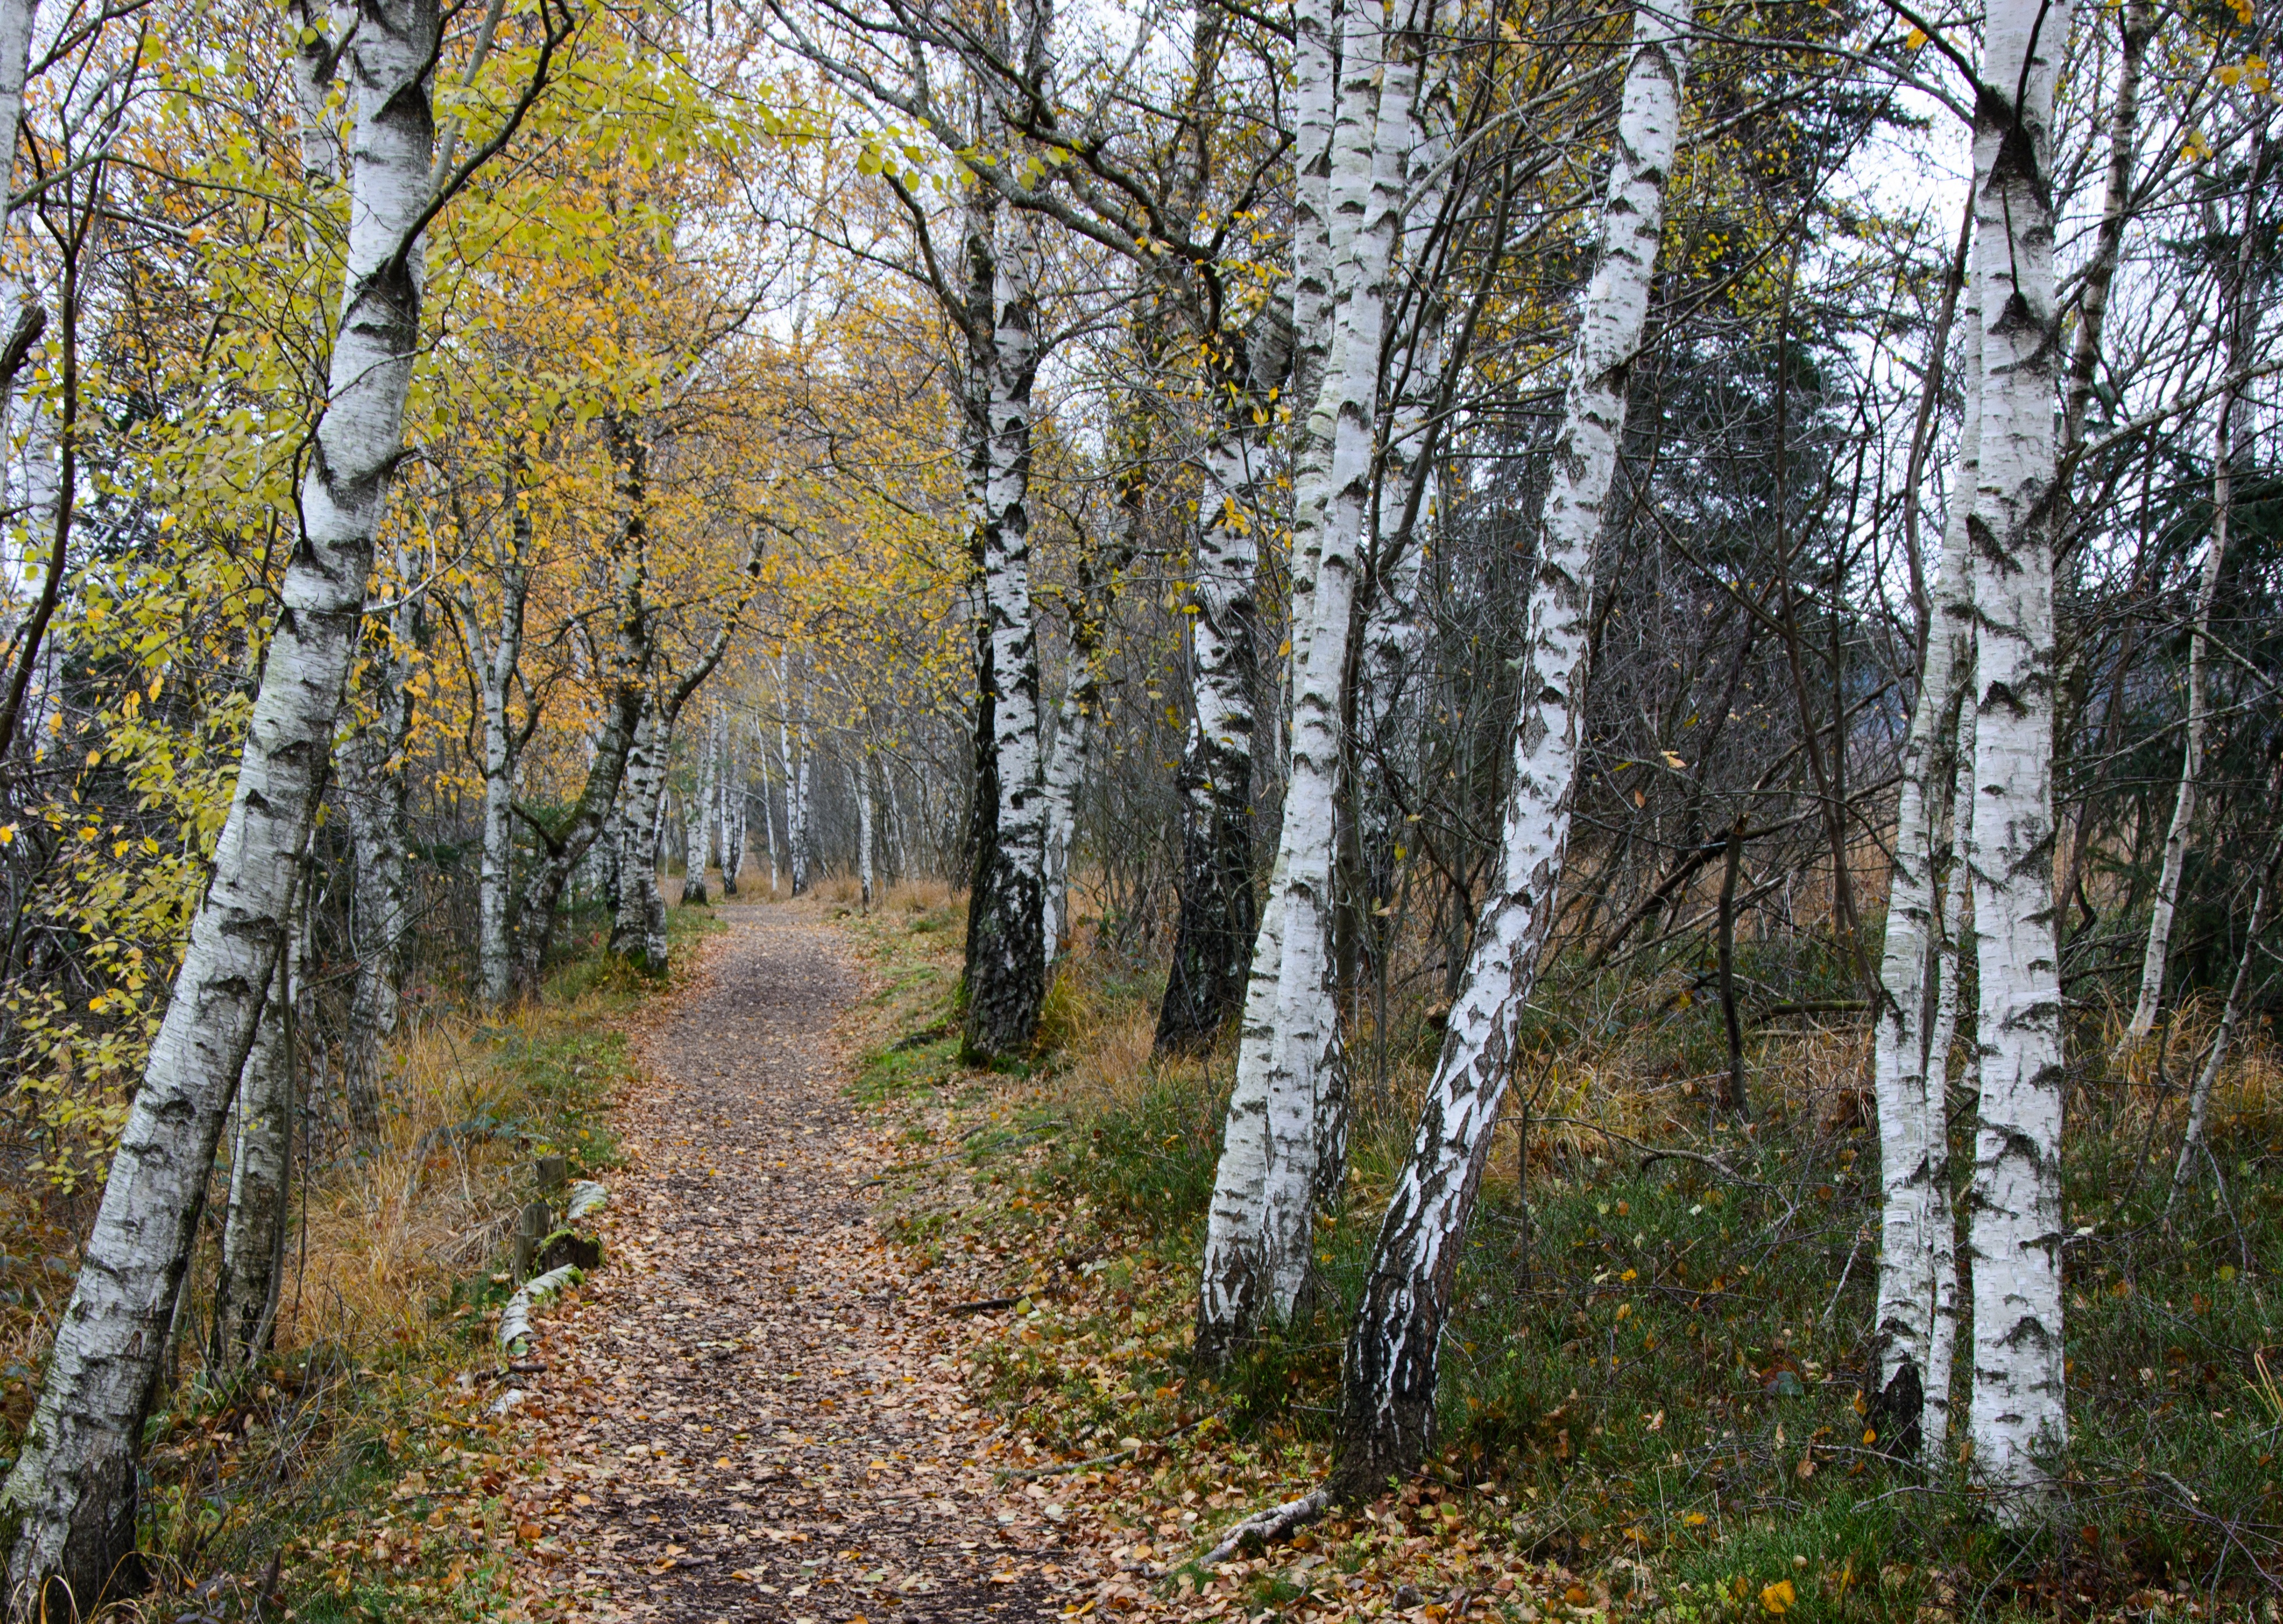
tree, nature, forest, branch, plant, hiking, trail, sunlight, leaf, birch, autumn, lane, season, avenue, deciduous, grove, promenade, woodland, habitat, away, nature trail, ecosystem, forest path, nature reserve, flowering plant, biome, birch forest, natural environment, woody plant, temperate broadleaf and mixed forest, temperate coniferous forest, land plant